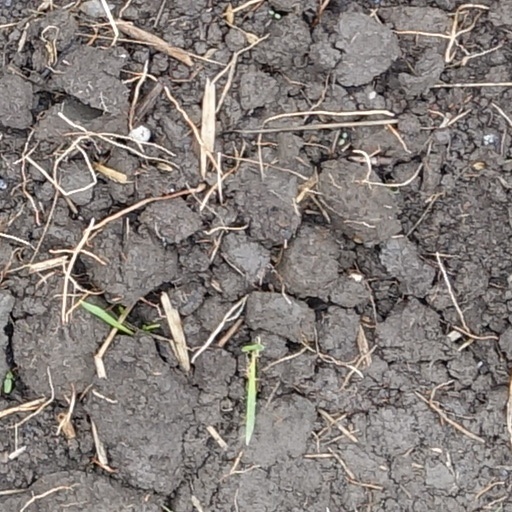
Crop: wheat